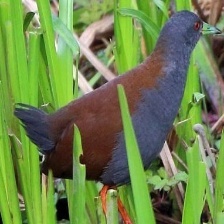
Species: BLACK TAIL CRAKE
Scientific name: AMAURORNIS BICOLOR